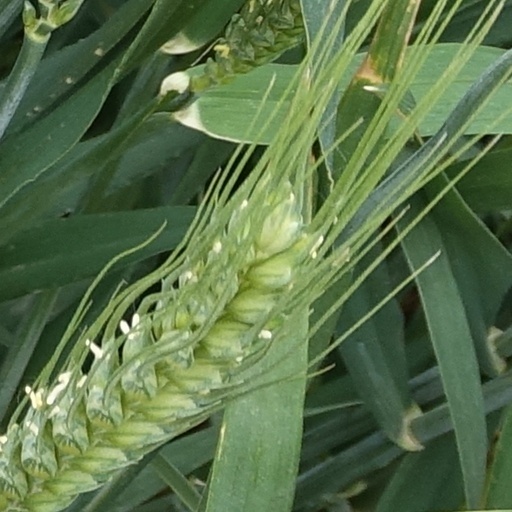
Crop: wheat